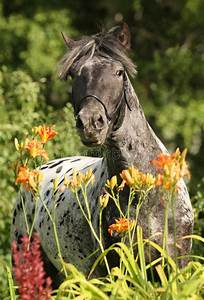
Label: horse